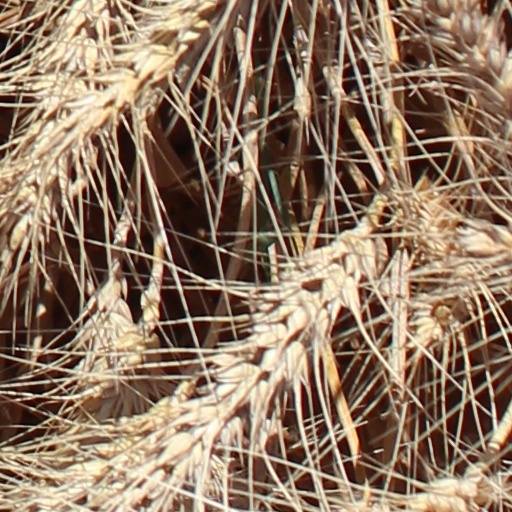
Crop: wheat